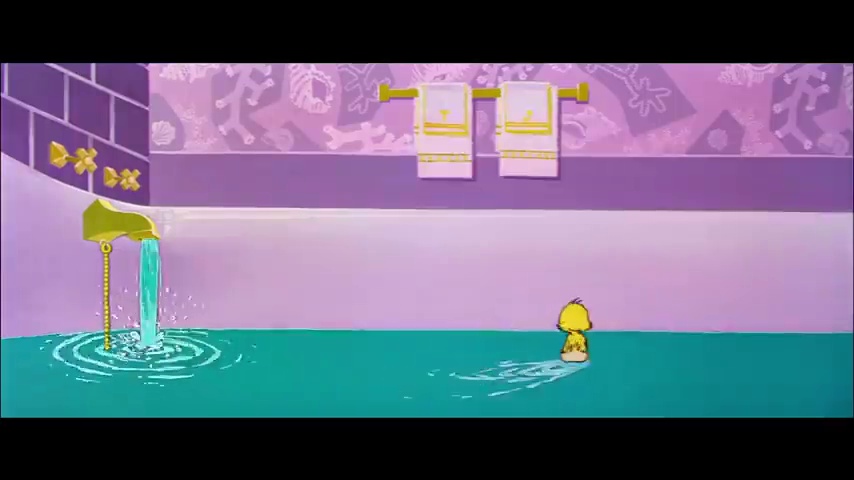
Portrait style: Cartoon Portrait